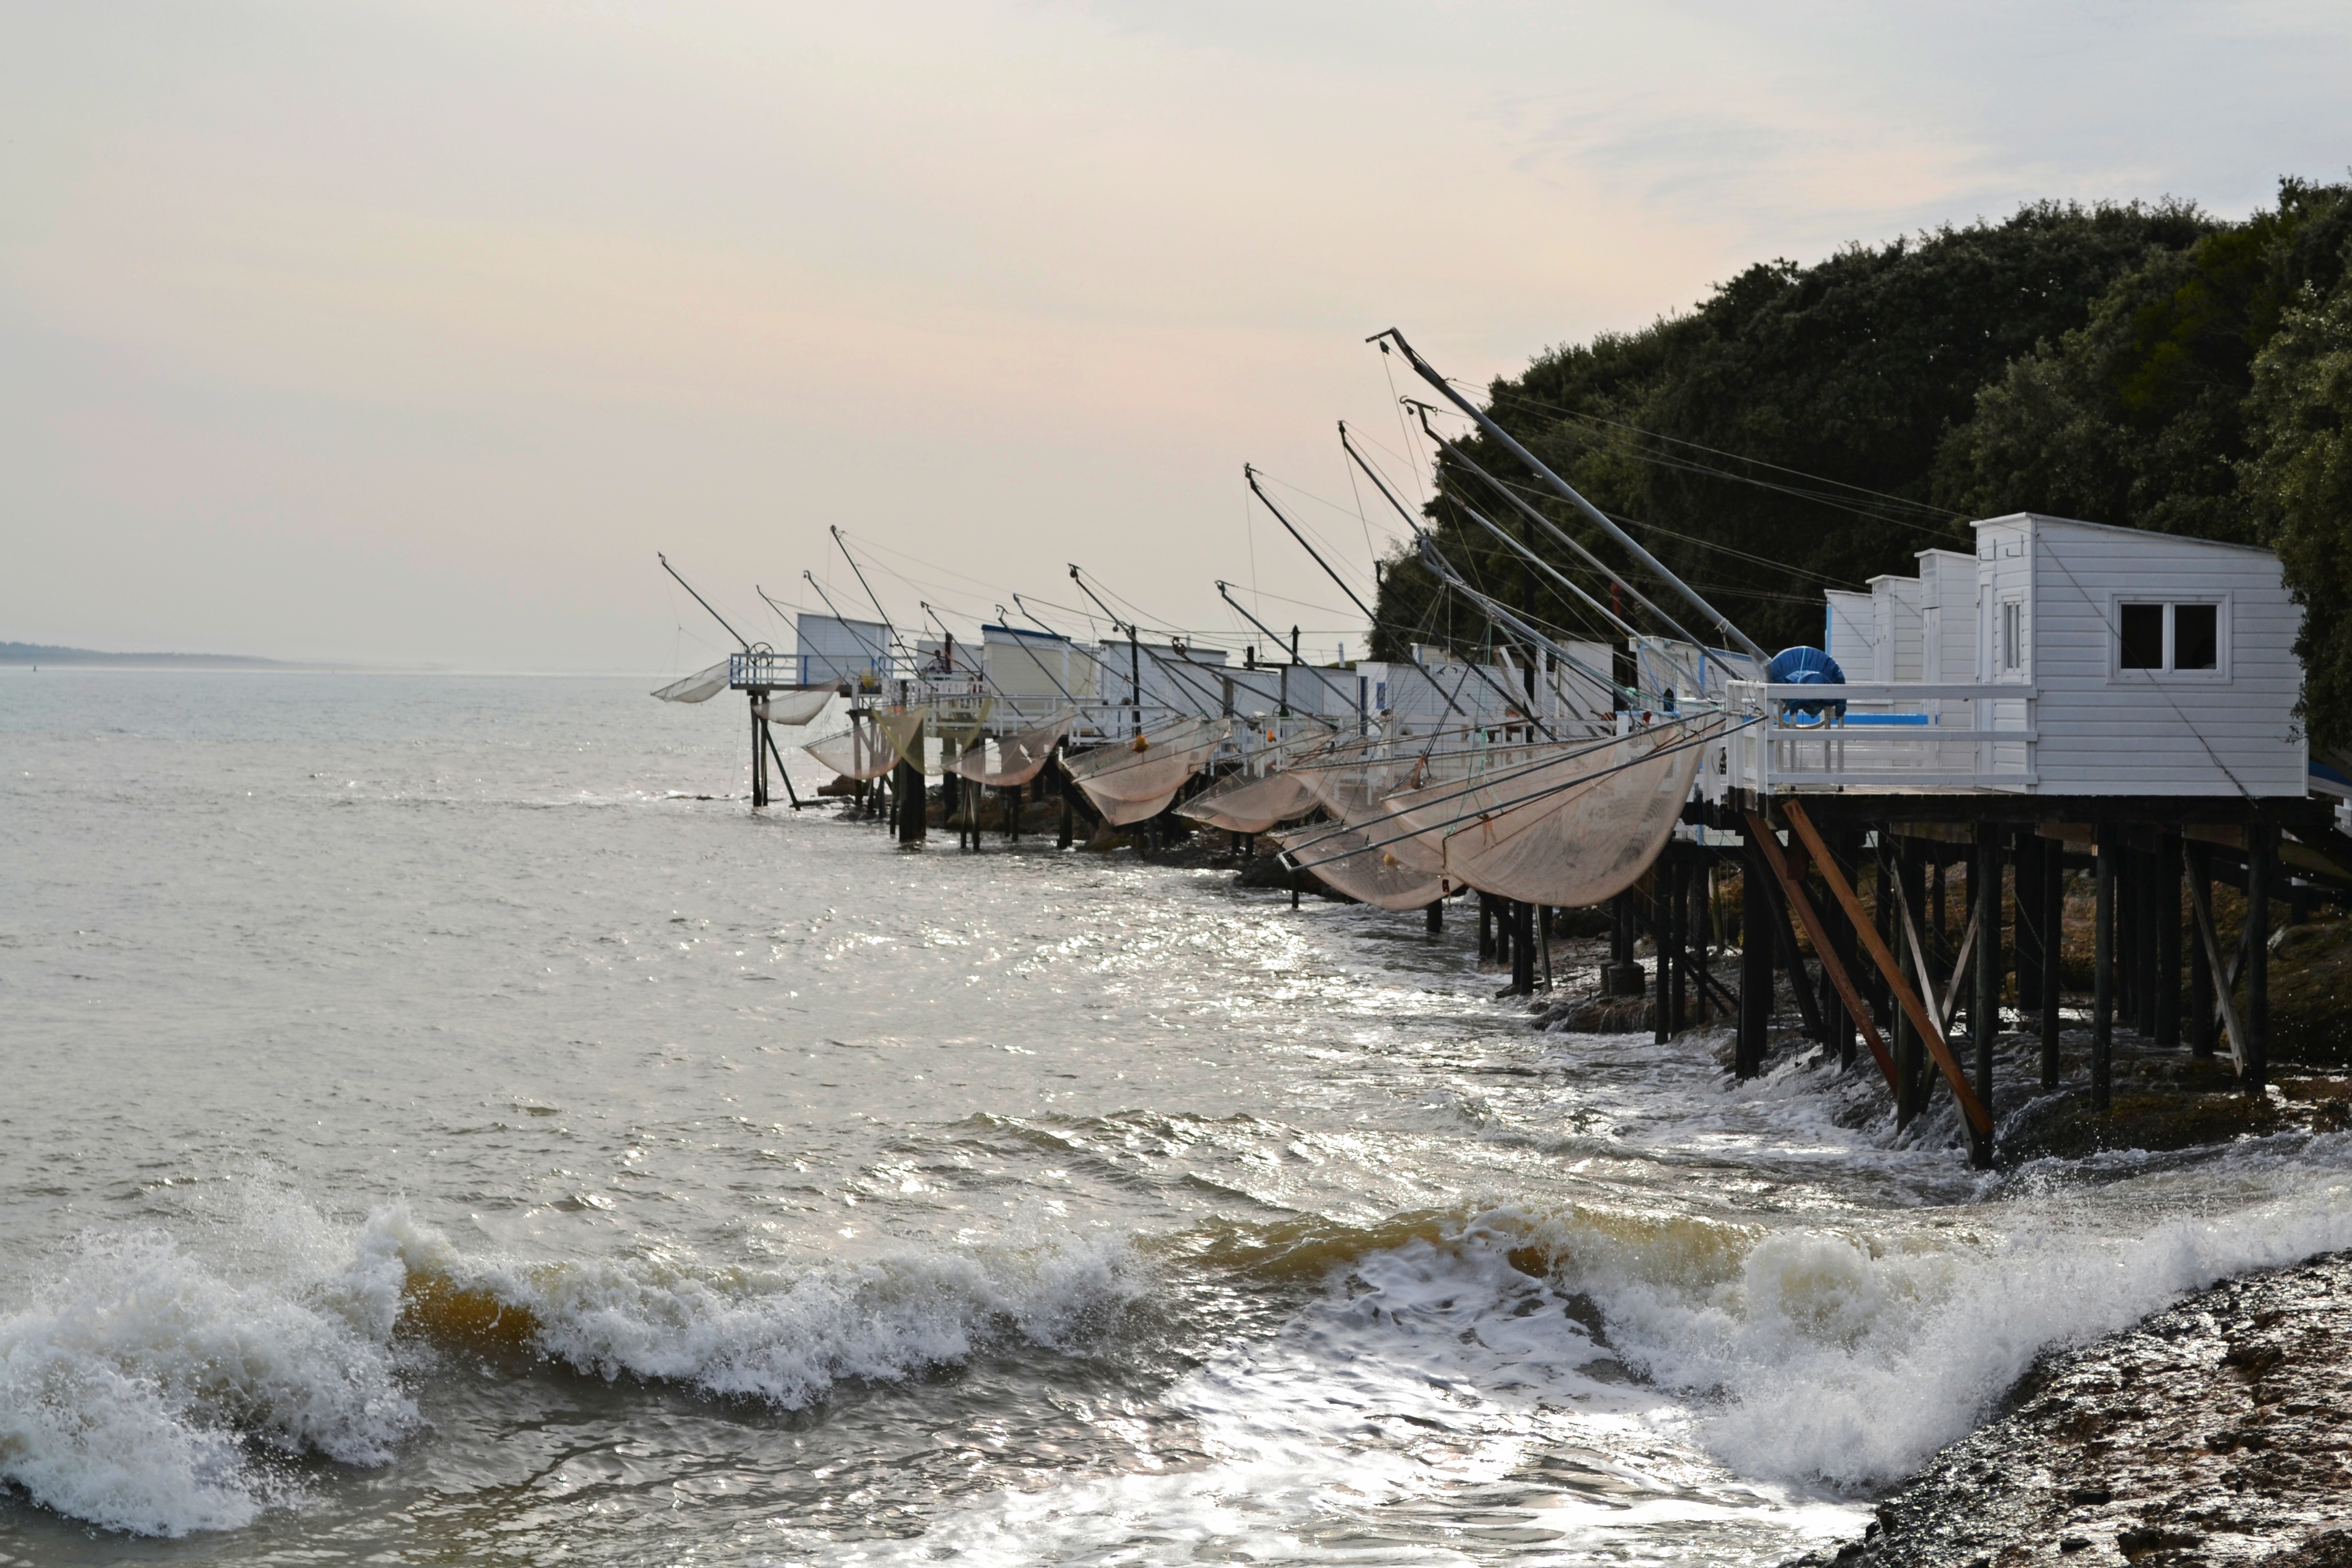
beach, sea, coast, water, ocean, shore, wave, pier, vehicle, breakwater